Batman Black and White

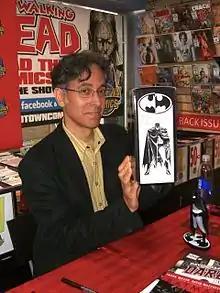
Artist David Mazzucchelli with the statue based on his artwork in the series at a June 28, 2012 book signing at Midtown Comics in Manhattan.

Several "Batman: Black and White" statues have been released by DC Collectibles. Some of these are based on designs used by various artists for their contributions to the three volumes of "Black and White" stories, but the line has expanded to include artwork from other titles as well as other characters.